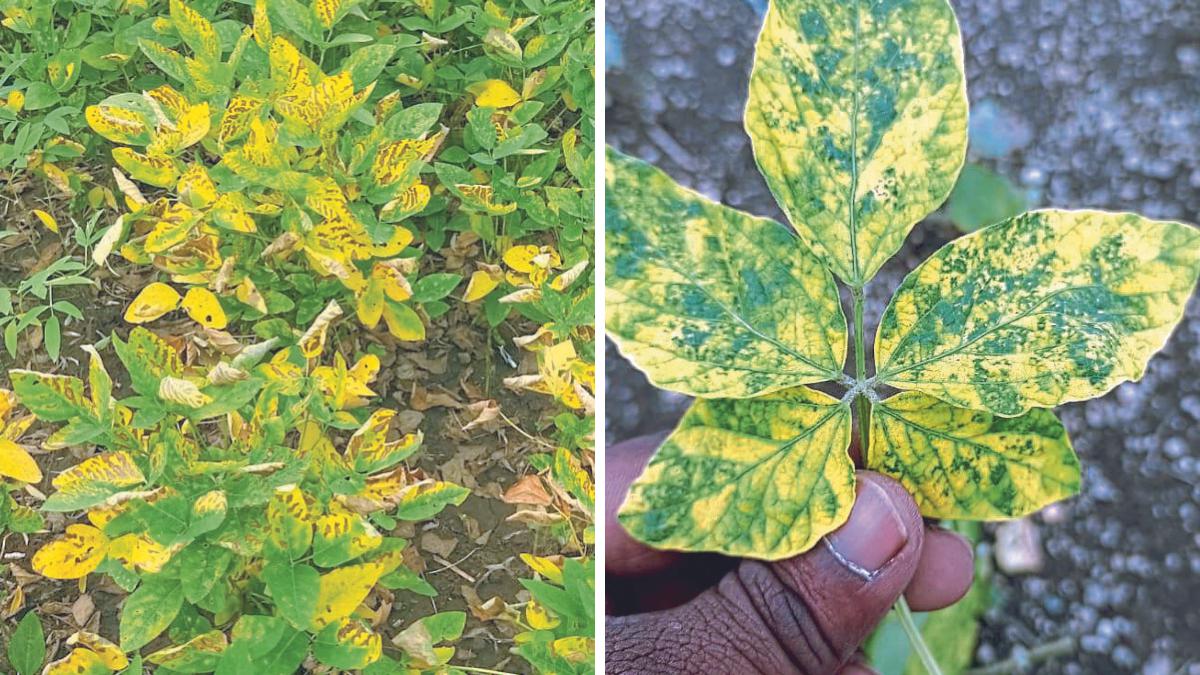
Plant: Soybean
Disease: soybean mosaic